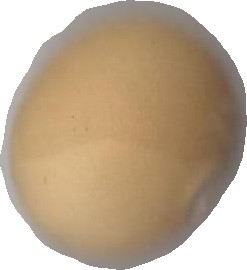
Variety: Dega